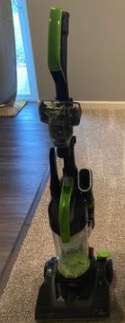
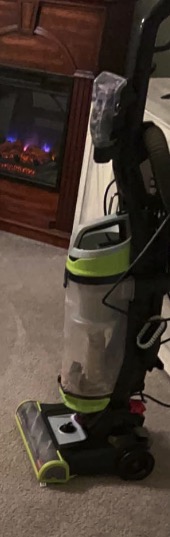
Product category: items_vacuum
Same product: no